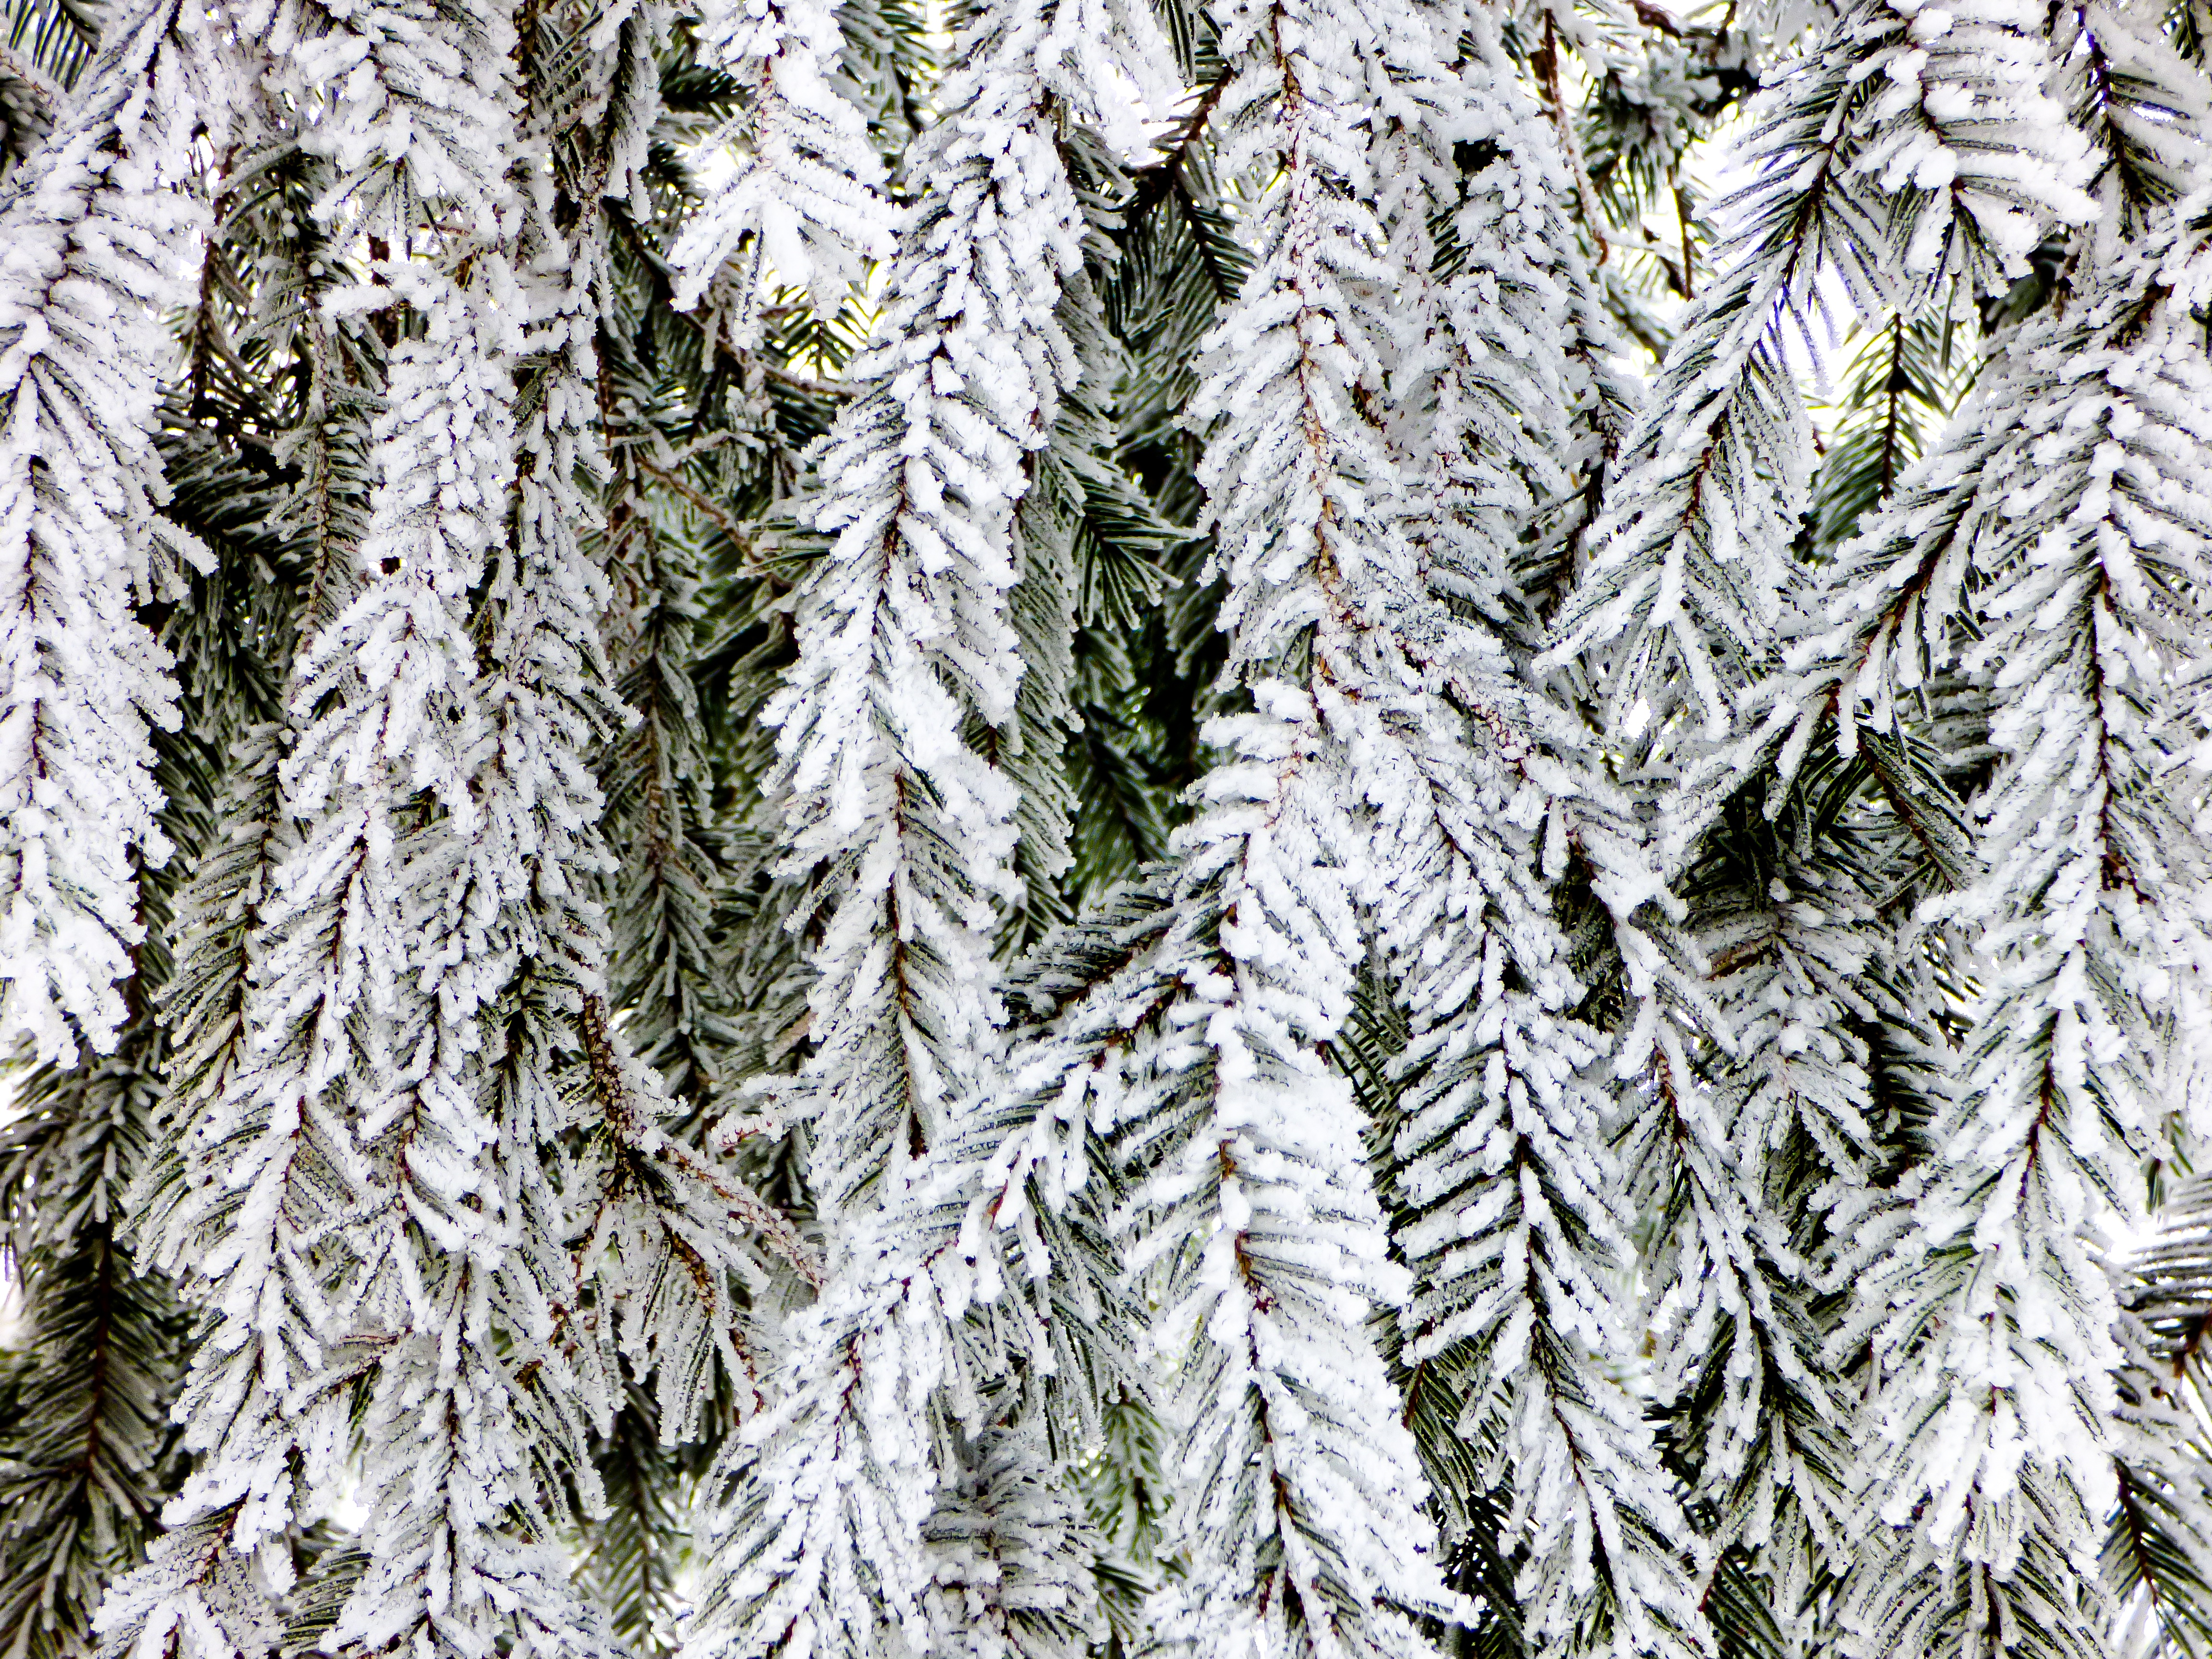
tree, nature, forest, branch, snow, cold, winter, plant, wood, white, leaf, frost, ice, evergreen, fir, season, twig, conifer, spruce, holidays, larch, rime, bough, freezing, pine family, woody plant, temperate coniferous forest, land plant, hoary, snowy bough